2019 MLB London Series

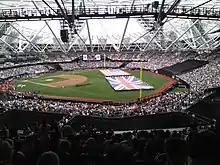
Pre-game at Game 2

At the 2019 games, entertainment traditions from Red Sox and Yankees games were represented in-game, including the grounds crew performing "Y.M.C.A." (as is done at Yankee Stadium) and a "Sweet Caroline" sing-along (as is done at Fenway Park). "Theme from New York, New York" was played after both Yankee wins, as is done at Yankee Stadium. Fans voted for Winston Churchill, Freddie Mercury, King Henry VIII, and the Loch Ness Monster to be the entrants in the mascot races. "The Freeze" (Nigel Talton of Fort Valley, Georgia, a member of the Atlanta Braves' grounds crew), a spandex-clad sprinter sponsored by RaceTrac who races fans at Braves games, also appeared.